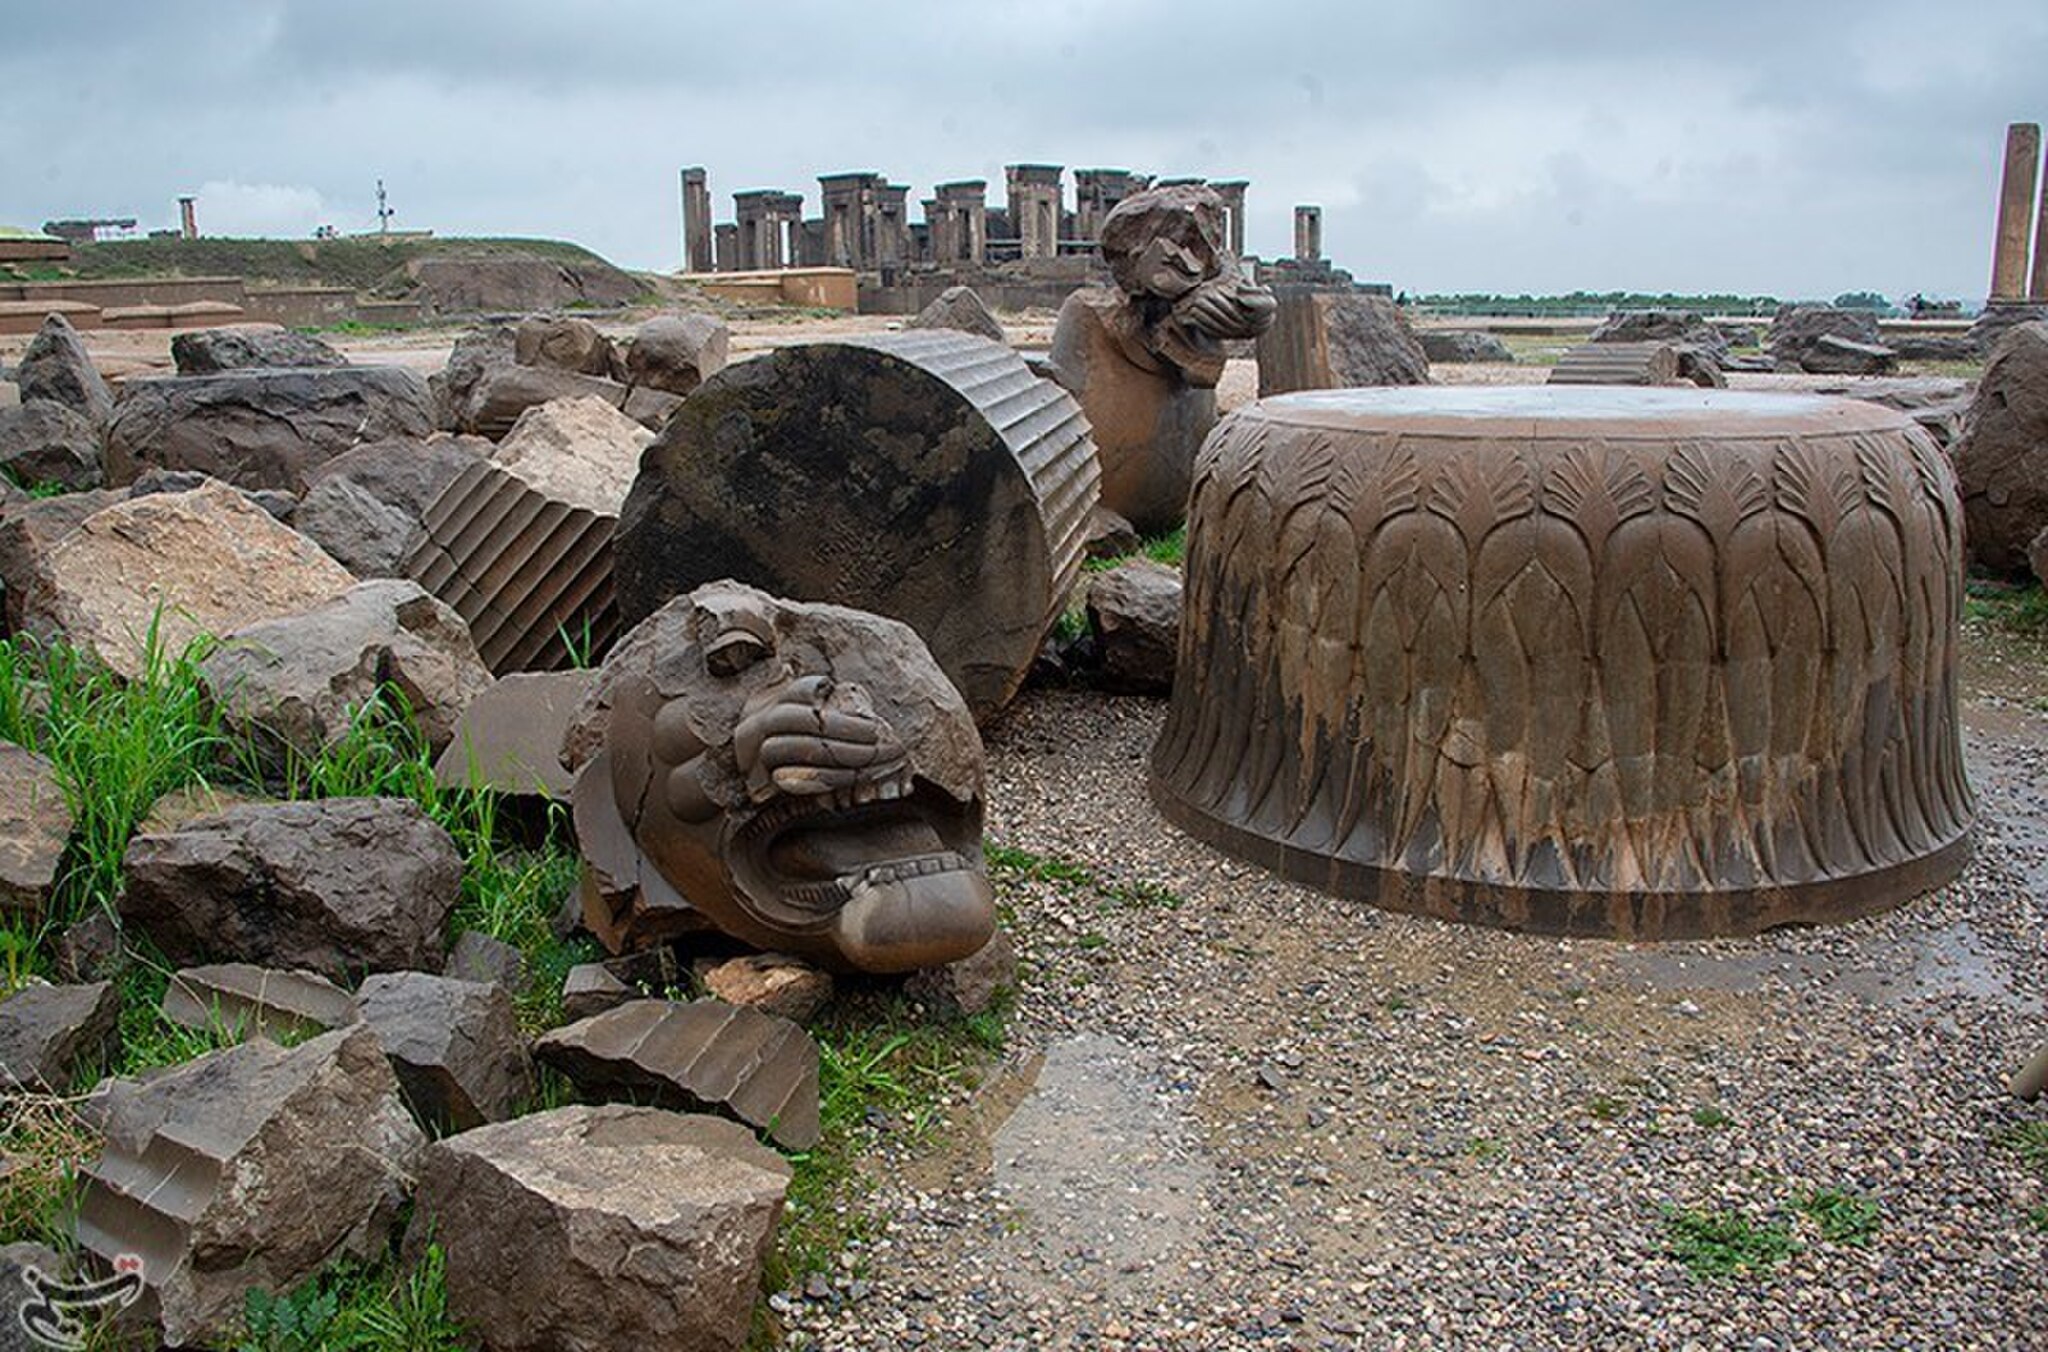
Title: Persepolis 29 March 2025 9
Description: In this ancient city, there is a palace called Persepolis, which was built during the reigns of Darius the Great, Xerxes, and Artaxerxes I and was inhabited for about 200 years
Date: 2025-03-29
Categories: 2025 in Persepolis, Photos by Amir Sadeghian for Tasnim News Agency, Photos from Tasnim News Agency